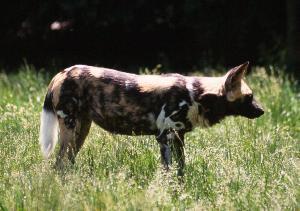
African_hunting_dog